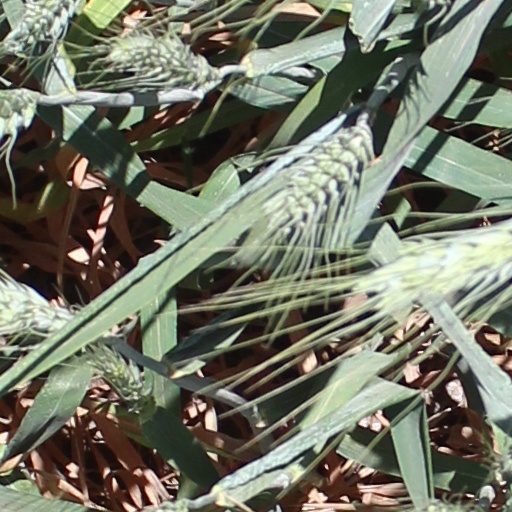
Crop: wheat